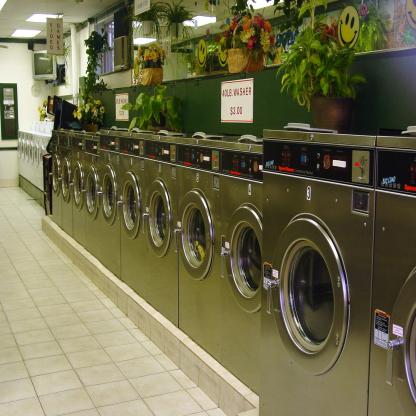
Scene: Indoor